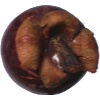
Label: mangostan